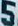
Number: 5